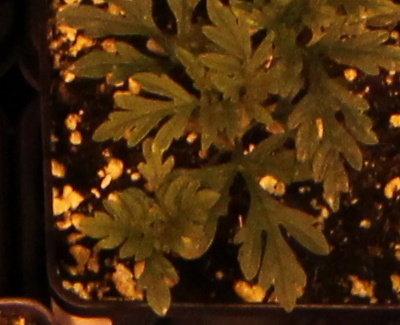
Label: Ragweed